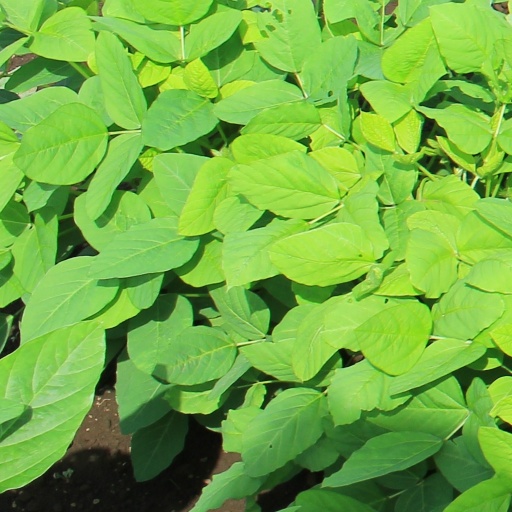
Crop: soybean